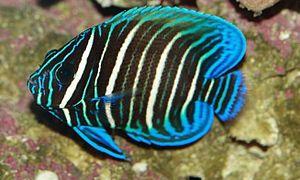
Le Poisson-ange à front jaune est un poisson appartenant à la famille des Pomacanthidae.